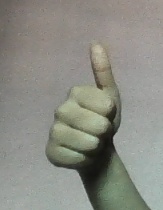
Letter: aleff